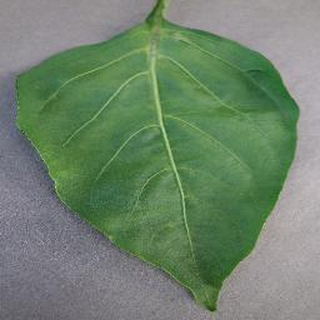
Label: healthy_bell_pepper